H. Elmer Thayer House

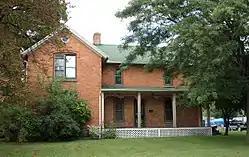

The H. Elmer Thayer House is a single-family home located at G-3202 Court Street in Flint, Michigan. It was listed on the National Register of Historic Places in 1982.